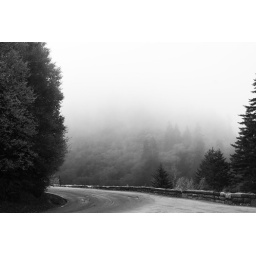
side of road in black and white